Boris Kokorev

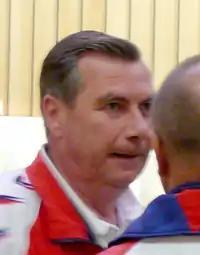
Kokorev in 2007

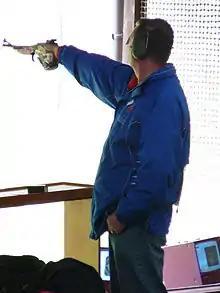
Boris Kokorev in the 50 m Pistol, World Cup'07 in Munich

Boris Borisovich Kokorev (20 April 1959 in Tbilisi – 22 October 2018 in Moscow) was a Russian competitive pistol shooter who won a gold medal in the Men's 50 Metre event at the 1996 Summer Olympics in Atlanta.